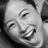
Emotion: happy